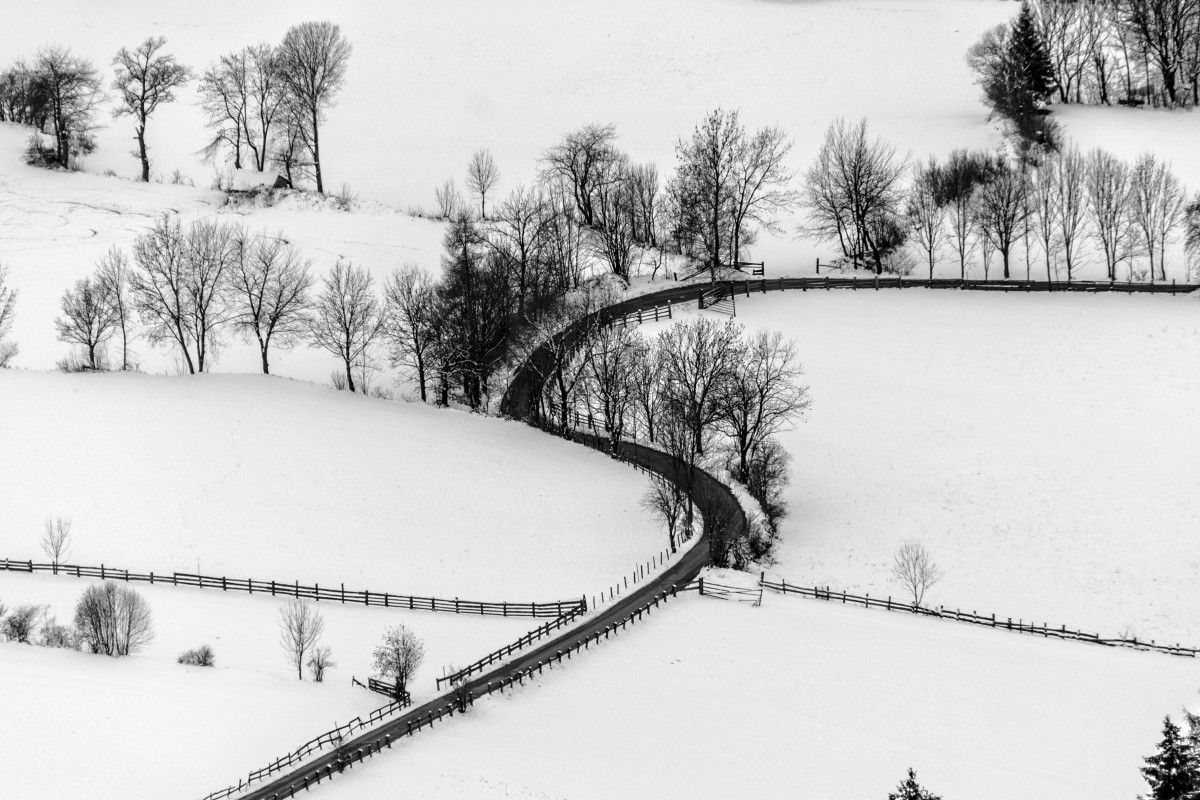
Tags: snow, black and white, weather, season, blizzard, freezing, monochrome photography